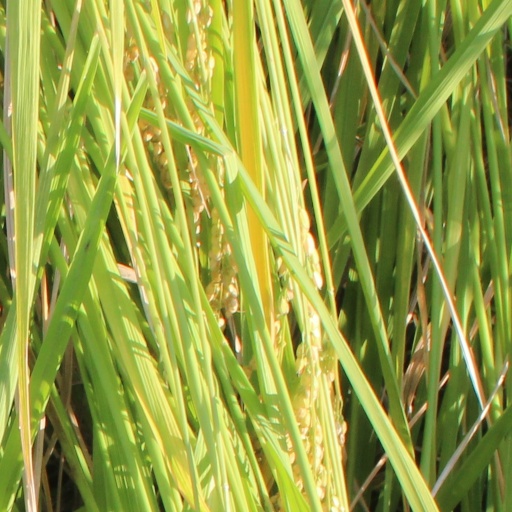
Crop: rice